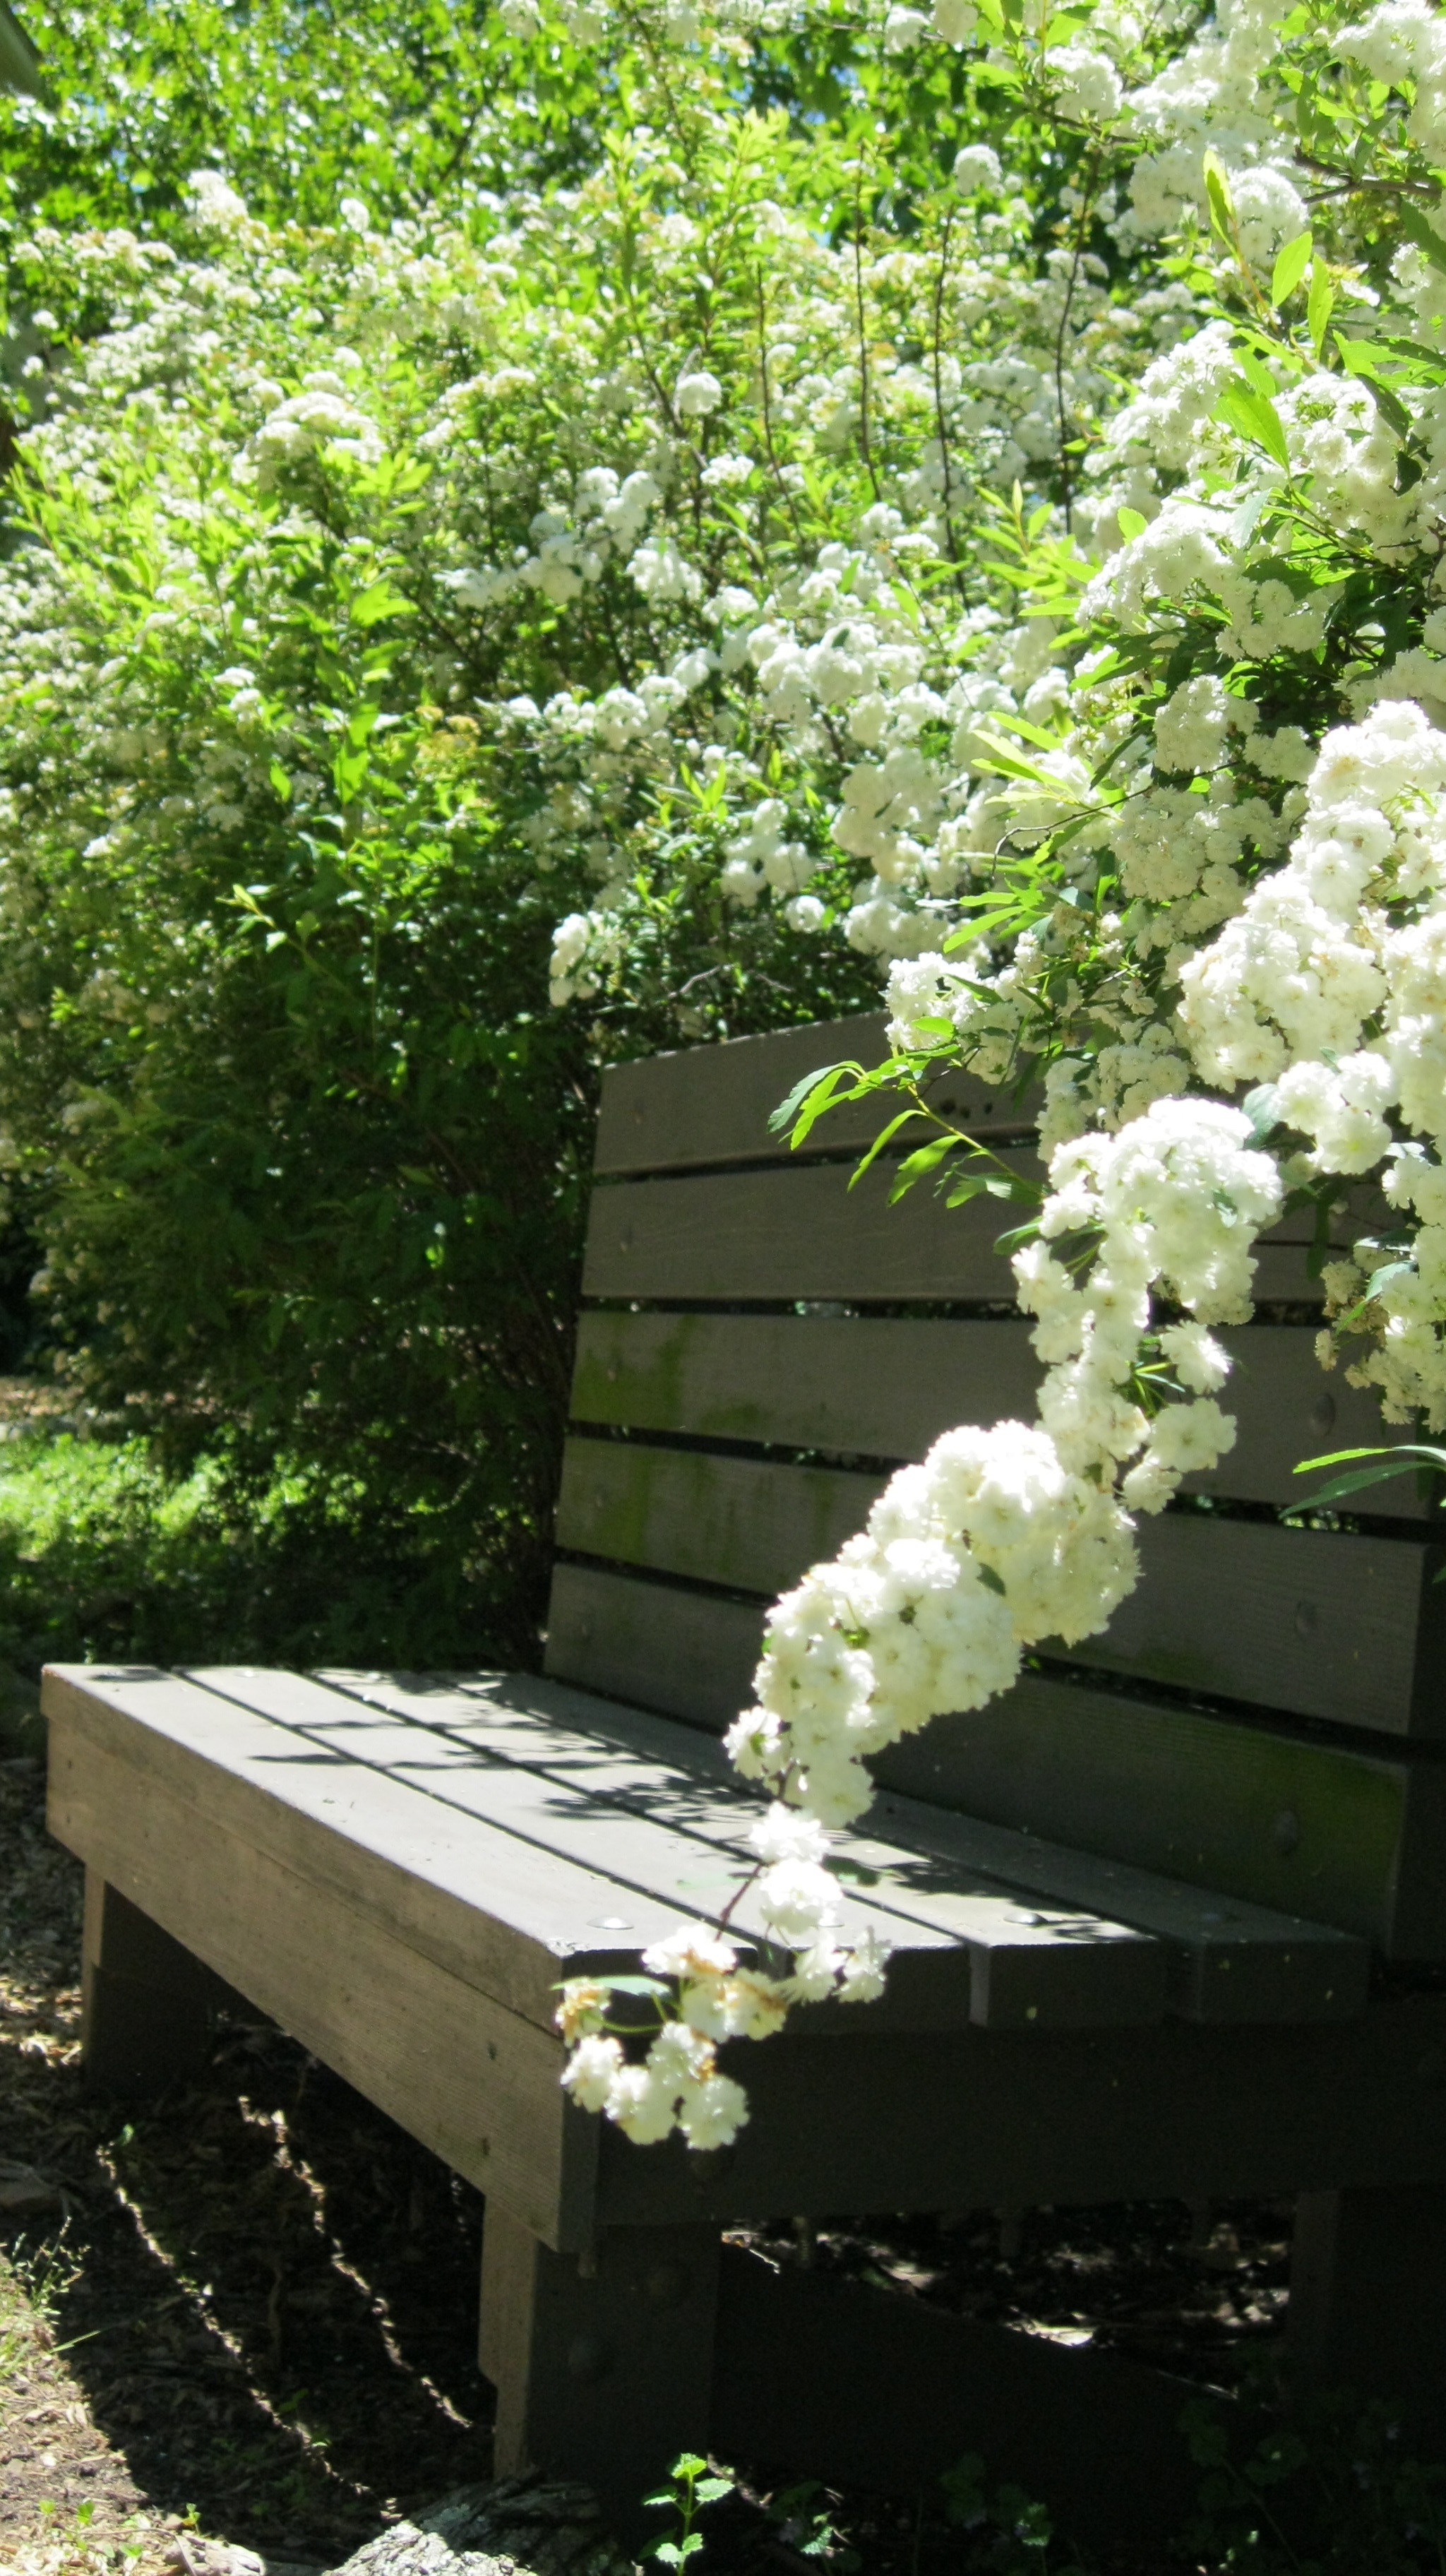
tree, nature, outdoor, blossom, plant, bench, flower, summer, foliage, spring, green, peaceful, park, backyard, botany, garden, flora, flowers, shrub, day, nobody, flowering plant, land plant